Railways in Sardinia

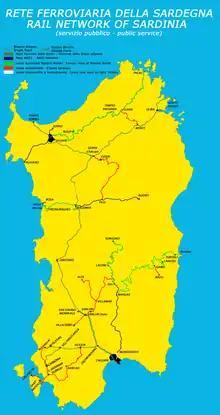
Map of the Sardinian railway network

The railway network of Sardinia includes lines that develop for a total of about 1,038 km in length, of which 430 km with an ordinary gauge and about 608 km narrow gauge (950 mm), with an average density of 43 m of rail per km, a figure that drops to 25 m/km considering only public transport lines.